Mongch'ont'osŏng

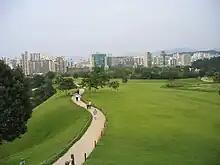
The former site of Mongchontoseong (2011)

Mongch'ont'osŏng is an ancient earthen rampart dating from the Baekje period. It is located what is now in the Olympic Park of Seoul, South Korea.